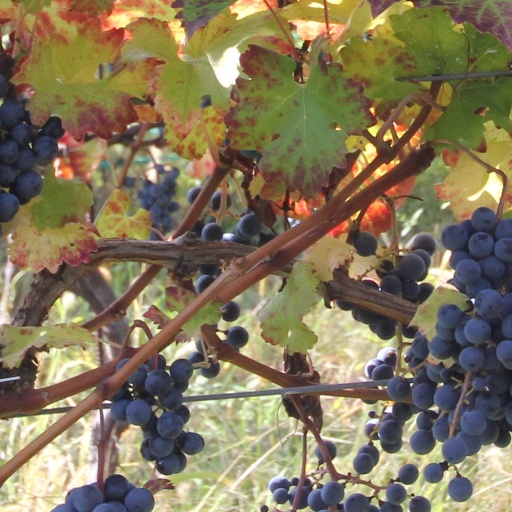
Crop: grape